Rheinmetall Rh-120

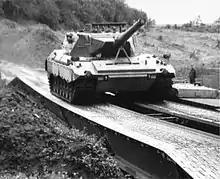
Prototype of the Leopard 2

The development of the 120 mm L/44 gun started in 1965, as the Bundeswehr felt a more powerful gun was needed for its new tanks. The first instance of a larger Soviet tank gun was witnessed on the chassis of a modified T-55 in 1961. In 1965, the Soviet Union's T-62 made its first public appearance, armed with a smoothbore tank gun. The Soviet decision to increase the power of its tank's main armament had come when, in the early 1960s, an Iranian tank commander defected over the Soviet border in a brand-new M60 Patton tank, which was armed with the M68 gun, the US version of the British Royal Ordnance L7. Despite the introduction of the T-62, in 1969 their T-64 tank was rearmed with a new tank gun, while in 1972 Nizhny Tagil began production of the T-72 tank, also armed with the gun. At the fighting at Sultan Yakoub, during the 1982 Lebanon War, the Israeli government claimed to have destroyed nine Syrian T-72s with the Merkava main battle tank, armed with an Israeli version of the American M68 tank gun. Whether true or not, the Soviets test-fired a number of Israeli M111 "Hetz" armor-piercing discarding sabot rounds at Kubinka, finding the round was able to perforate the sloped front section plate but not the turret armour of the T-72 tank. In response, the Soviets developed the T-72M1. This led Israel to opt for a 120 mm tank gun during the development process of the Merkava III main battle tank. This case is similar to the American decision to replace the M68 tank gun with Rheinmetall's 120 mm gun in 1976; the introduction of the T-64A had raised the question within the armour community of whether the new ammunition for the existing gun calibre could effectively defeat the new Soviet tank.